Type 42 destroyer

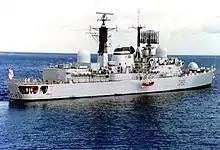
"Sheffield" with the prominent exhaust deflectors on her funnel

The first of class, "Sheffield", was initially fitted with exhaust deflectors on her funnel tops to guide the high-temperature exhaust efflux sidewards and minimise damage to overhead aerials. As this provided a prominent target for then-new infrared homing missiles, only "Sheffield" and both the Argentinian "Hércules" and "Santísima Trinidad" had these. All subsequent engine uptakes were fitted with 'cheese graters' that mixed machinery space vent air with the engine exhaust to reduce infrared signatures.